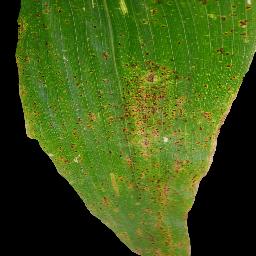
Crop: corn
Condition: (maize)_common_rust